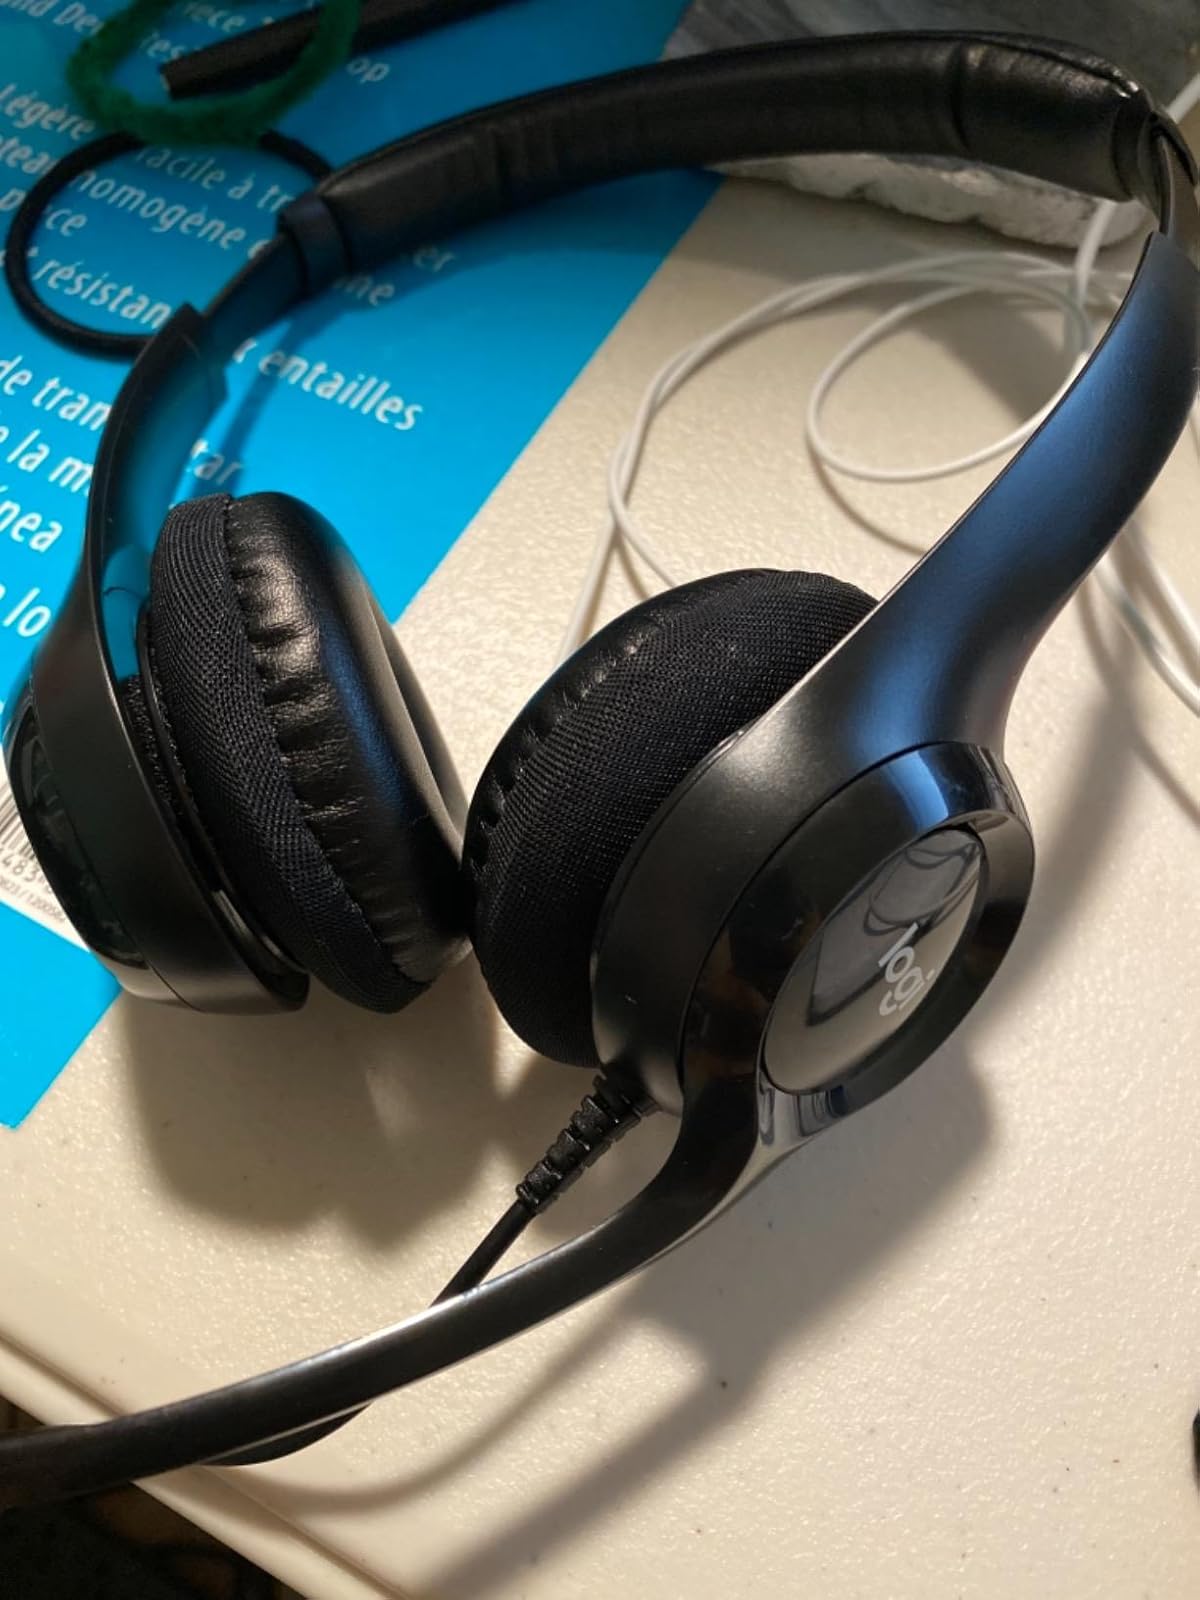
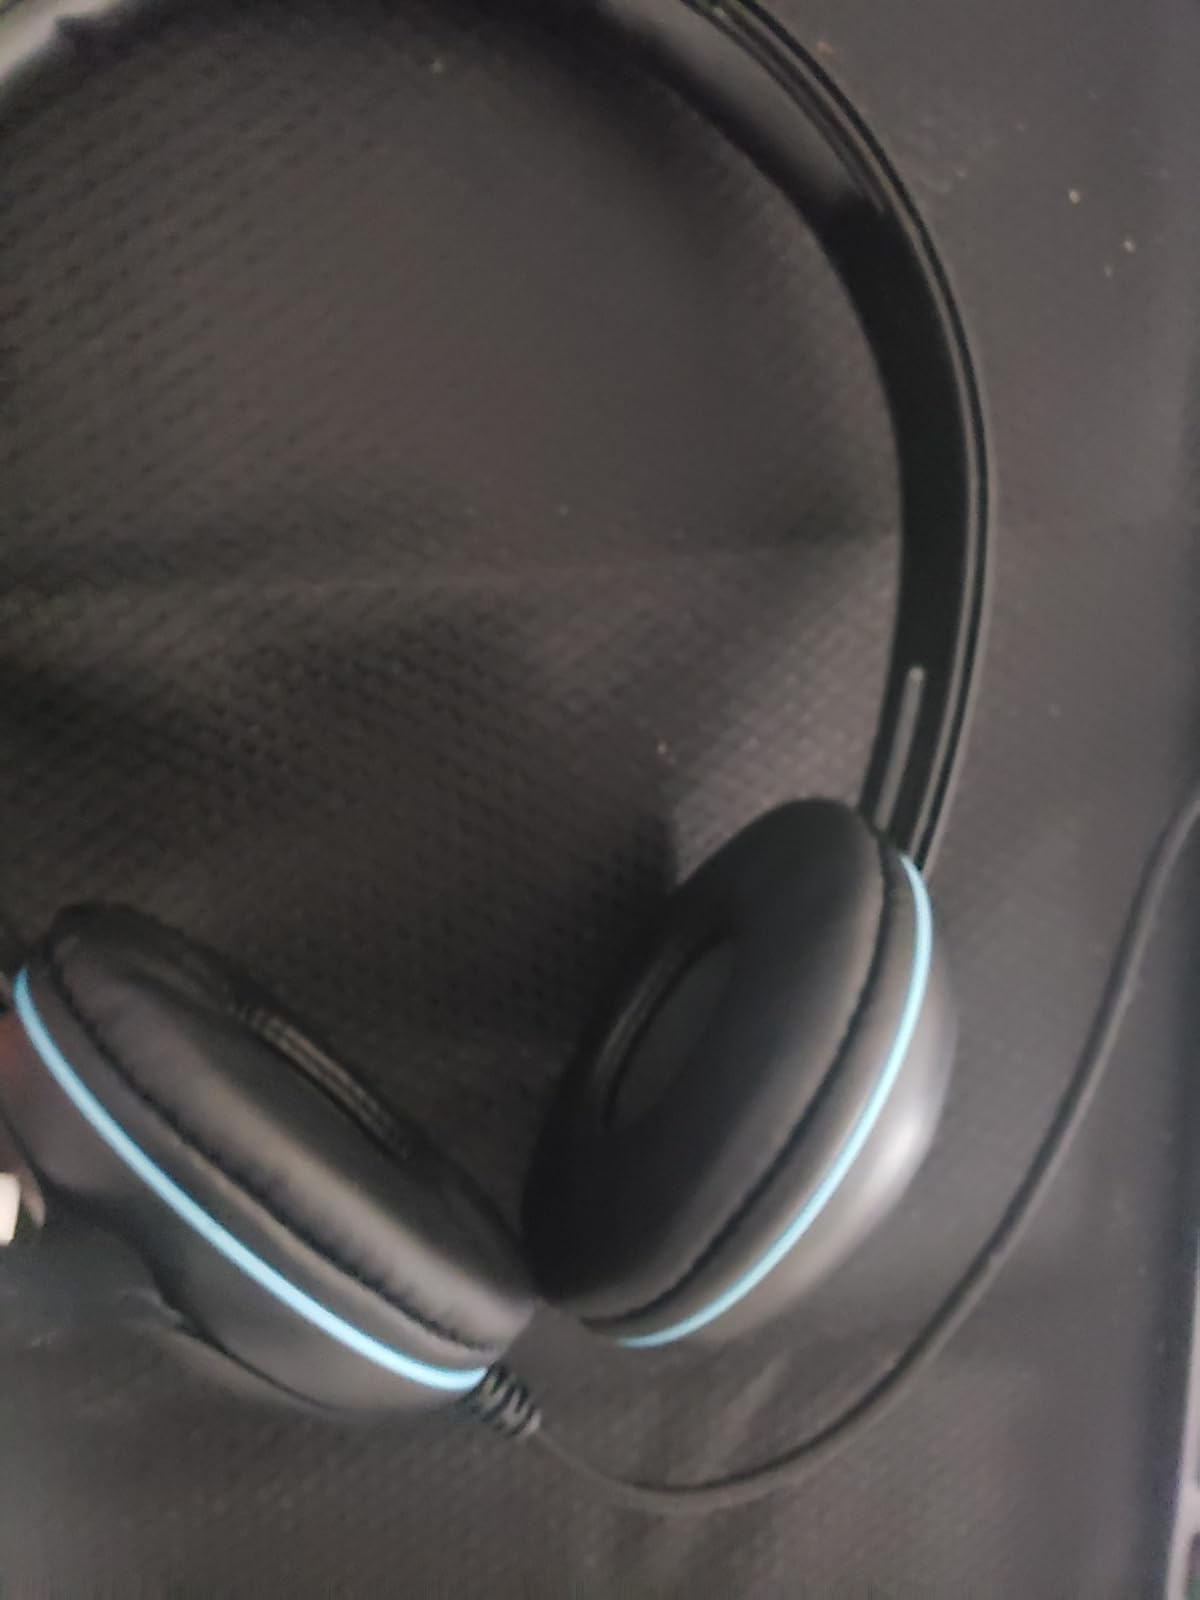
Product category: headphones
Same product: no